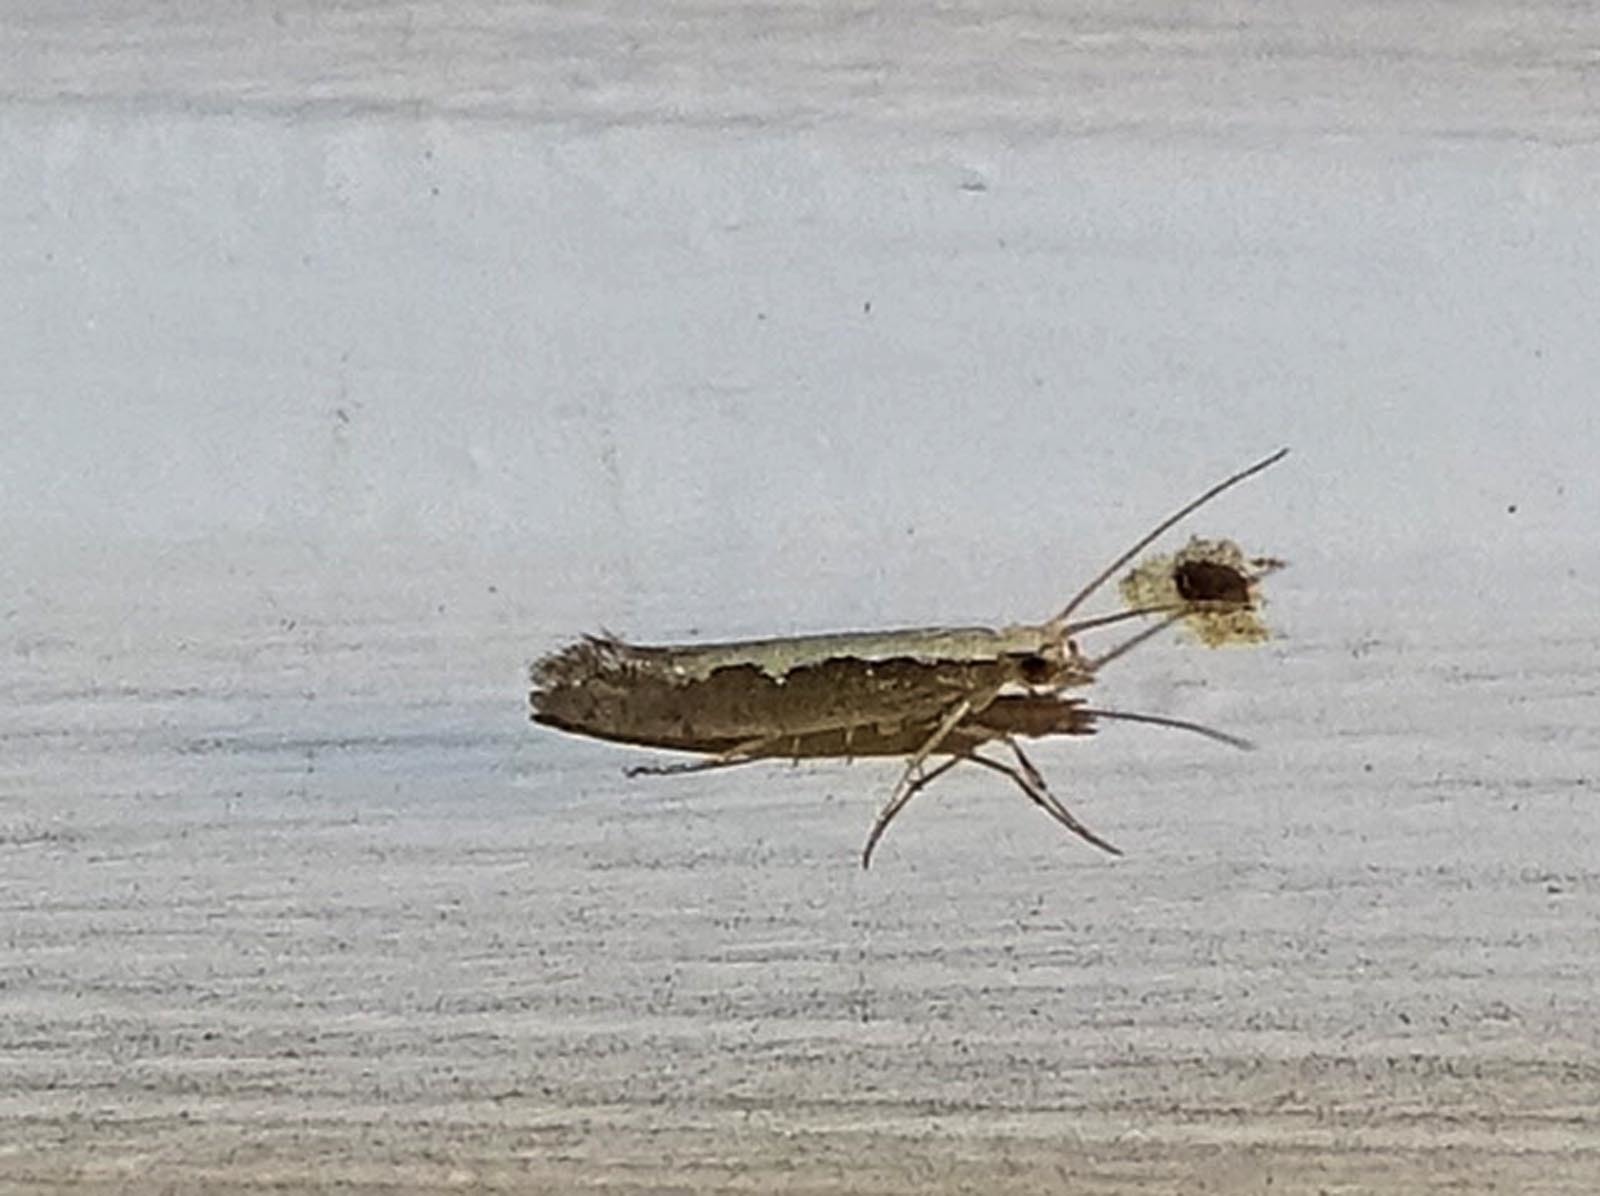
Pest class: diamondback_moth